Human uses of mammals

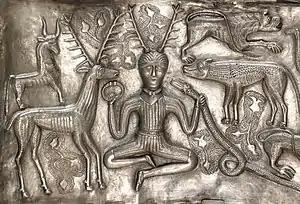
Deer and an antlered figure from the Gundestrup Cauldron, 1st or 2nd century BC

Mammals, including deer and wild boar, are among the game animals most often hunted for sport and for food. Predatory mammals, most often dogs, are used to help catch game, and to retrieve shot birds.